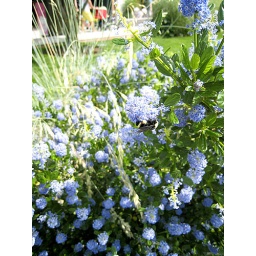
An eventual Sunday - A huge bouquet of blue flower at U Village. Lots of bees buzzing around it.